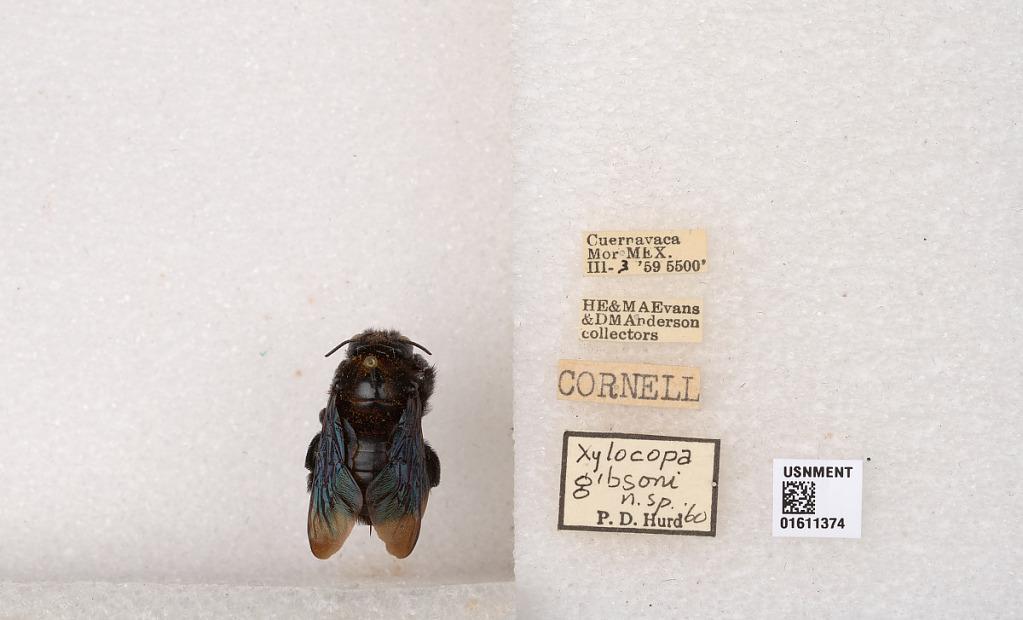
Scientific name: Xylocopa
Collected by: Dias
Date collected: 1959-3-3
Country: Mexico
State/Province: Morelos
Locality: Cuernavaca
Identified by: Hurd, P. D.